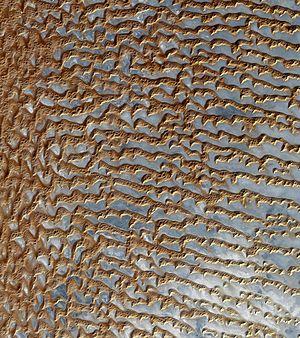
Dunes de sables dans le Rub al-Khali (Litt. Le Quart Vide), en Arabie. Image acquise par le capteur ASTER du satellite artificiel terrestre Terra de la NASA. Italiano: La tipica disposizione subparallela ad elevato sviluppo longitudinale (“seif”) delle dune del Rubʿ al-Khālī, in una foto scattata dal sensore remoto ASTER che equipaggia il satellite per telerilevamento Terra (EOS AM-1). “Il quarto vuoto” (الربع الخالي) è uno dei più vasti deserti sabbiosi (erg) del mondo e ricopre il terzo più meridionale della penisola araba. Українська: Зображення піщаних дюн в пустелі Руб-ель-Халі (букв. Порожня Чверть), на Аравійському півострові. Зображення отримано за допомогою радіометра ASTER, на борту штучного супутника Terra, що належить НАСА."